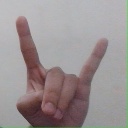
अक्षर: श